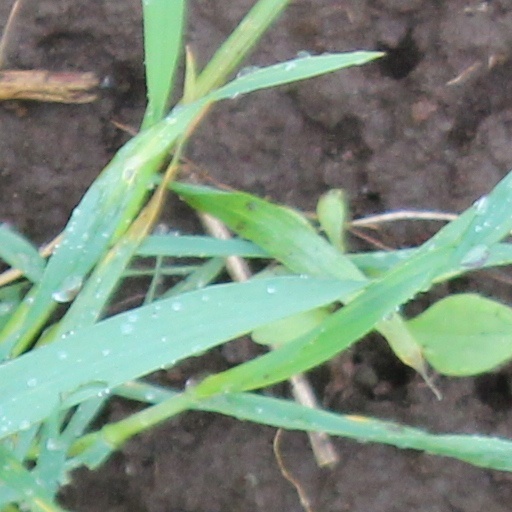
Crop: wheat